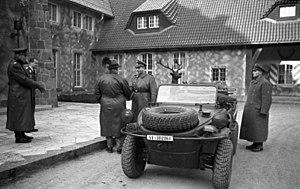
Carinhall était une des résidences du Reichsmarschall Hermann Göring, haut dignitaire nazi et compagnon de route du Führer, Adolf Hitler. La propriété fut ainsi baptisée en mémoire de la première femme du dignitaire, la Suédoise Carin Göring, morte en 1931, et d'après le lieu mythique du Valhalla.
Emmy Göring, née Emma Johanna Henny Sonnemann le 24 mars 1893, morte le 8 juin 1973, est une comédienne allemande des années 1920 et 1930.